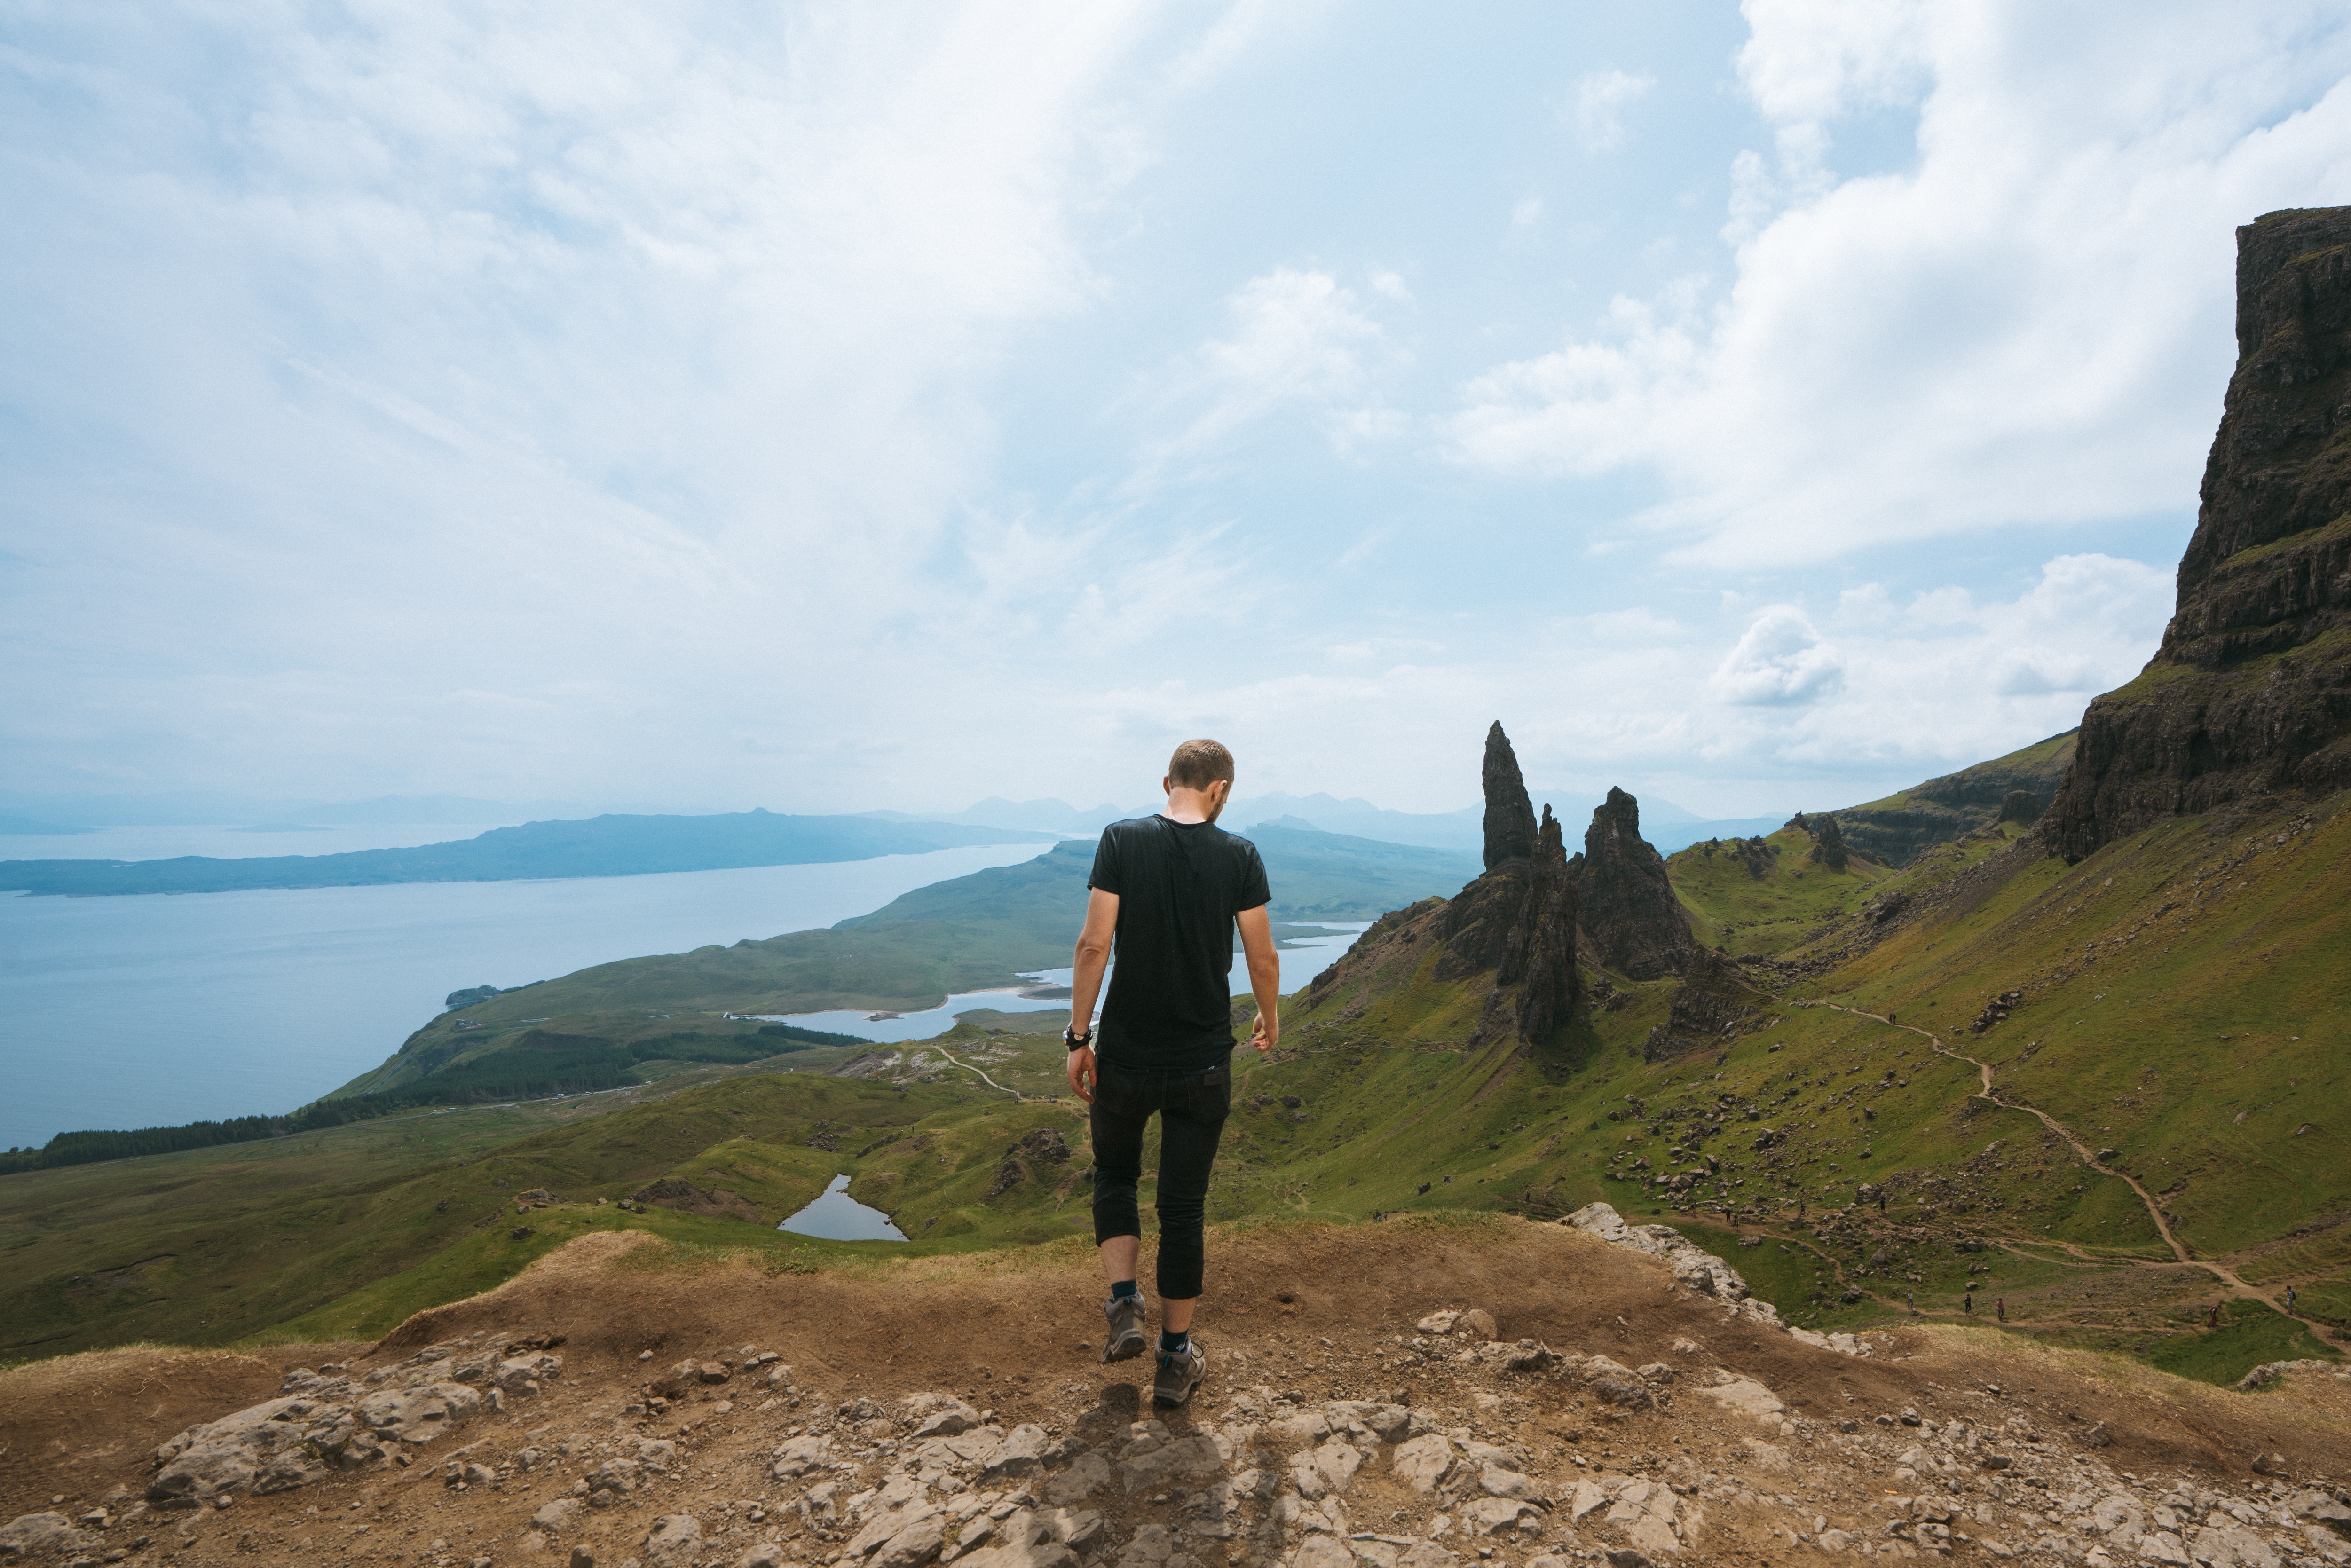
highland, mountainous landforms, mountain, fell, hill, sky, ridge, wilderness, landscape, coast, cloud, adventure, lake, terrain, lake district, mountain range, vacation, recreation, sea, fjord, cliff, rock, loch, tourism, coastal and oceanic landforms, klippe, cape, leisure, national park, Raised beach, hiking, travel, walking